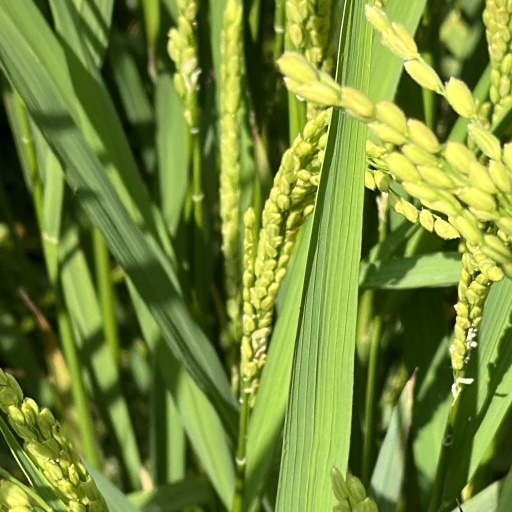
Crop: rice